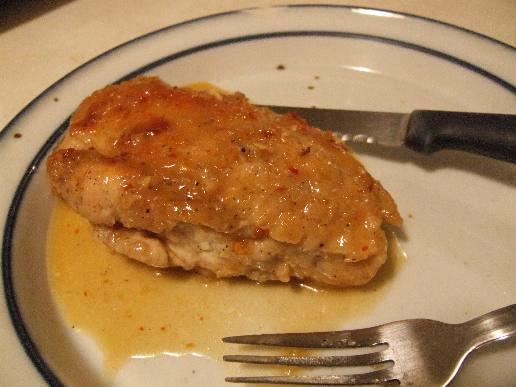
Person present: No